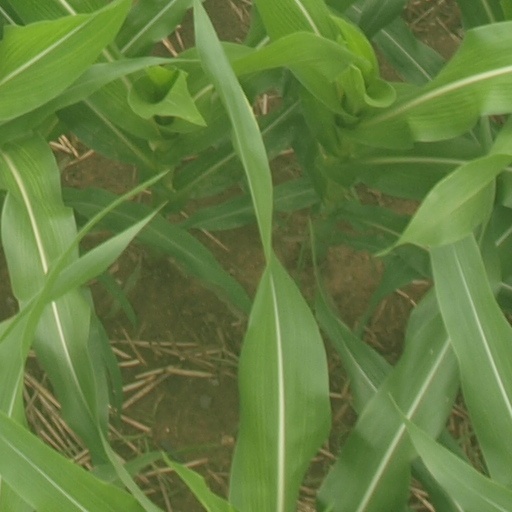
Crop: maize; corn